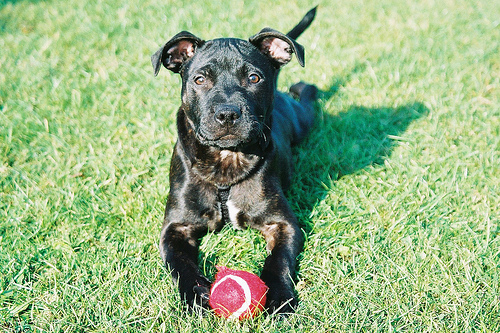
Animal: dog
Breed: staffordshire bull terrier